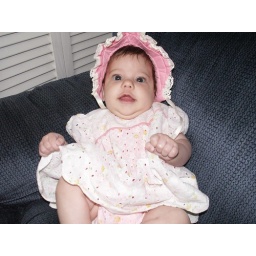
Pretty girl in auntie's dress